Lake County Courthouse (Indiana)

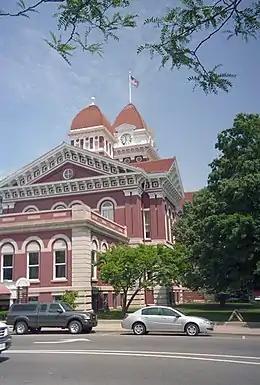

Meanwhile, in 1849 the log courthouse was replaced by a frame building at a cost of $10,000. By 1876 the frame courthouse was too small. Prominent Chicago architect John C. Cochrane designed a larger and more ornate building. The central portion, including the clock tower, was started in 1878 and dedicated in 1880. The cost was $52,000.00. The brick facade is made of local bricks from the Henry Wise brickyard. The towers were added in 1907 and dedicated in 1909 at a cost of $160,000.00.